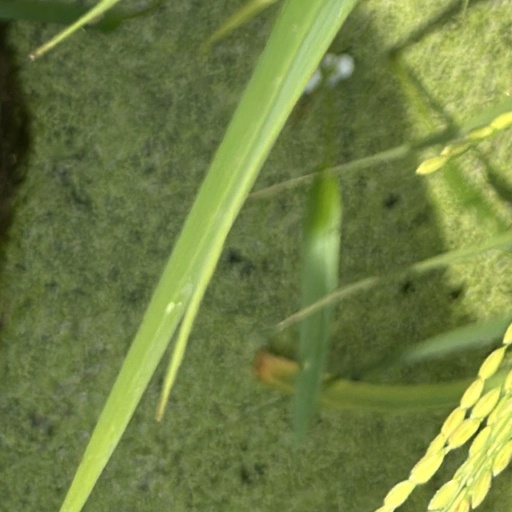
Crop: rice